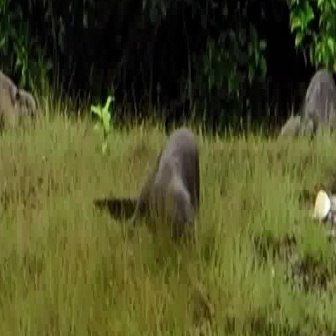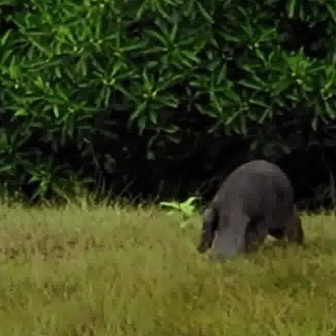
  Please identify the target specified by the bounding box [92,126,199,234] in the first image and locate it in the second image. Return the coordinates in [x_min,y_min,x_max,y_max] format.
Answer: [196,158,302,265]